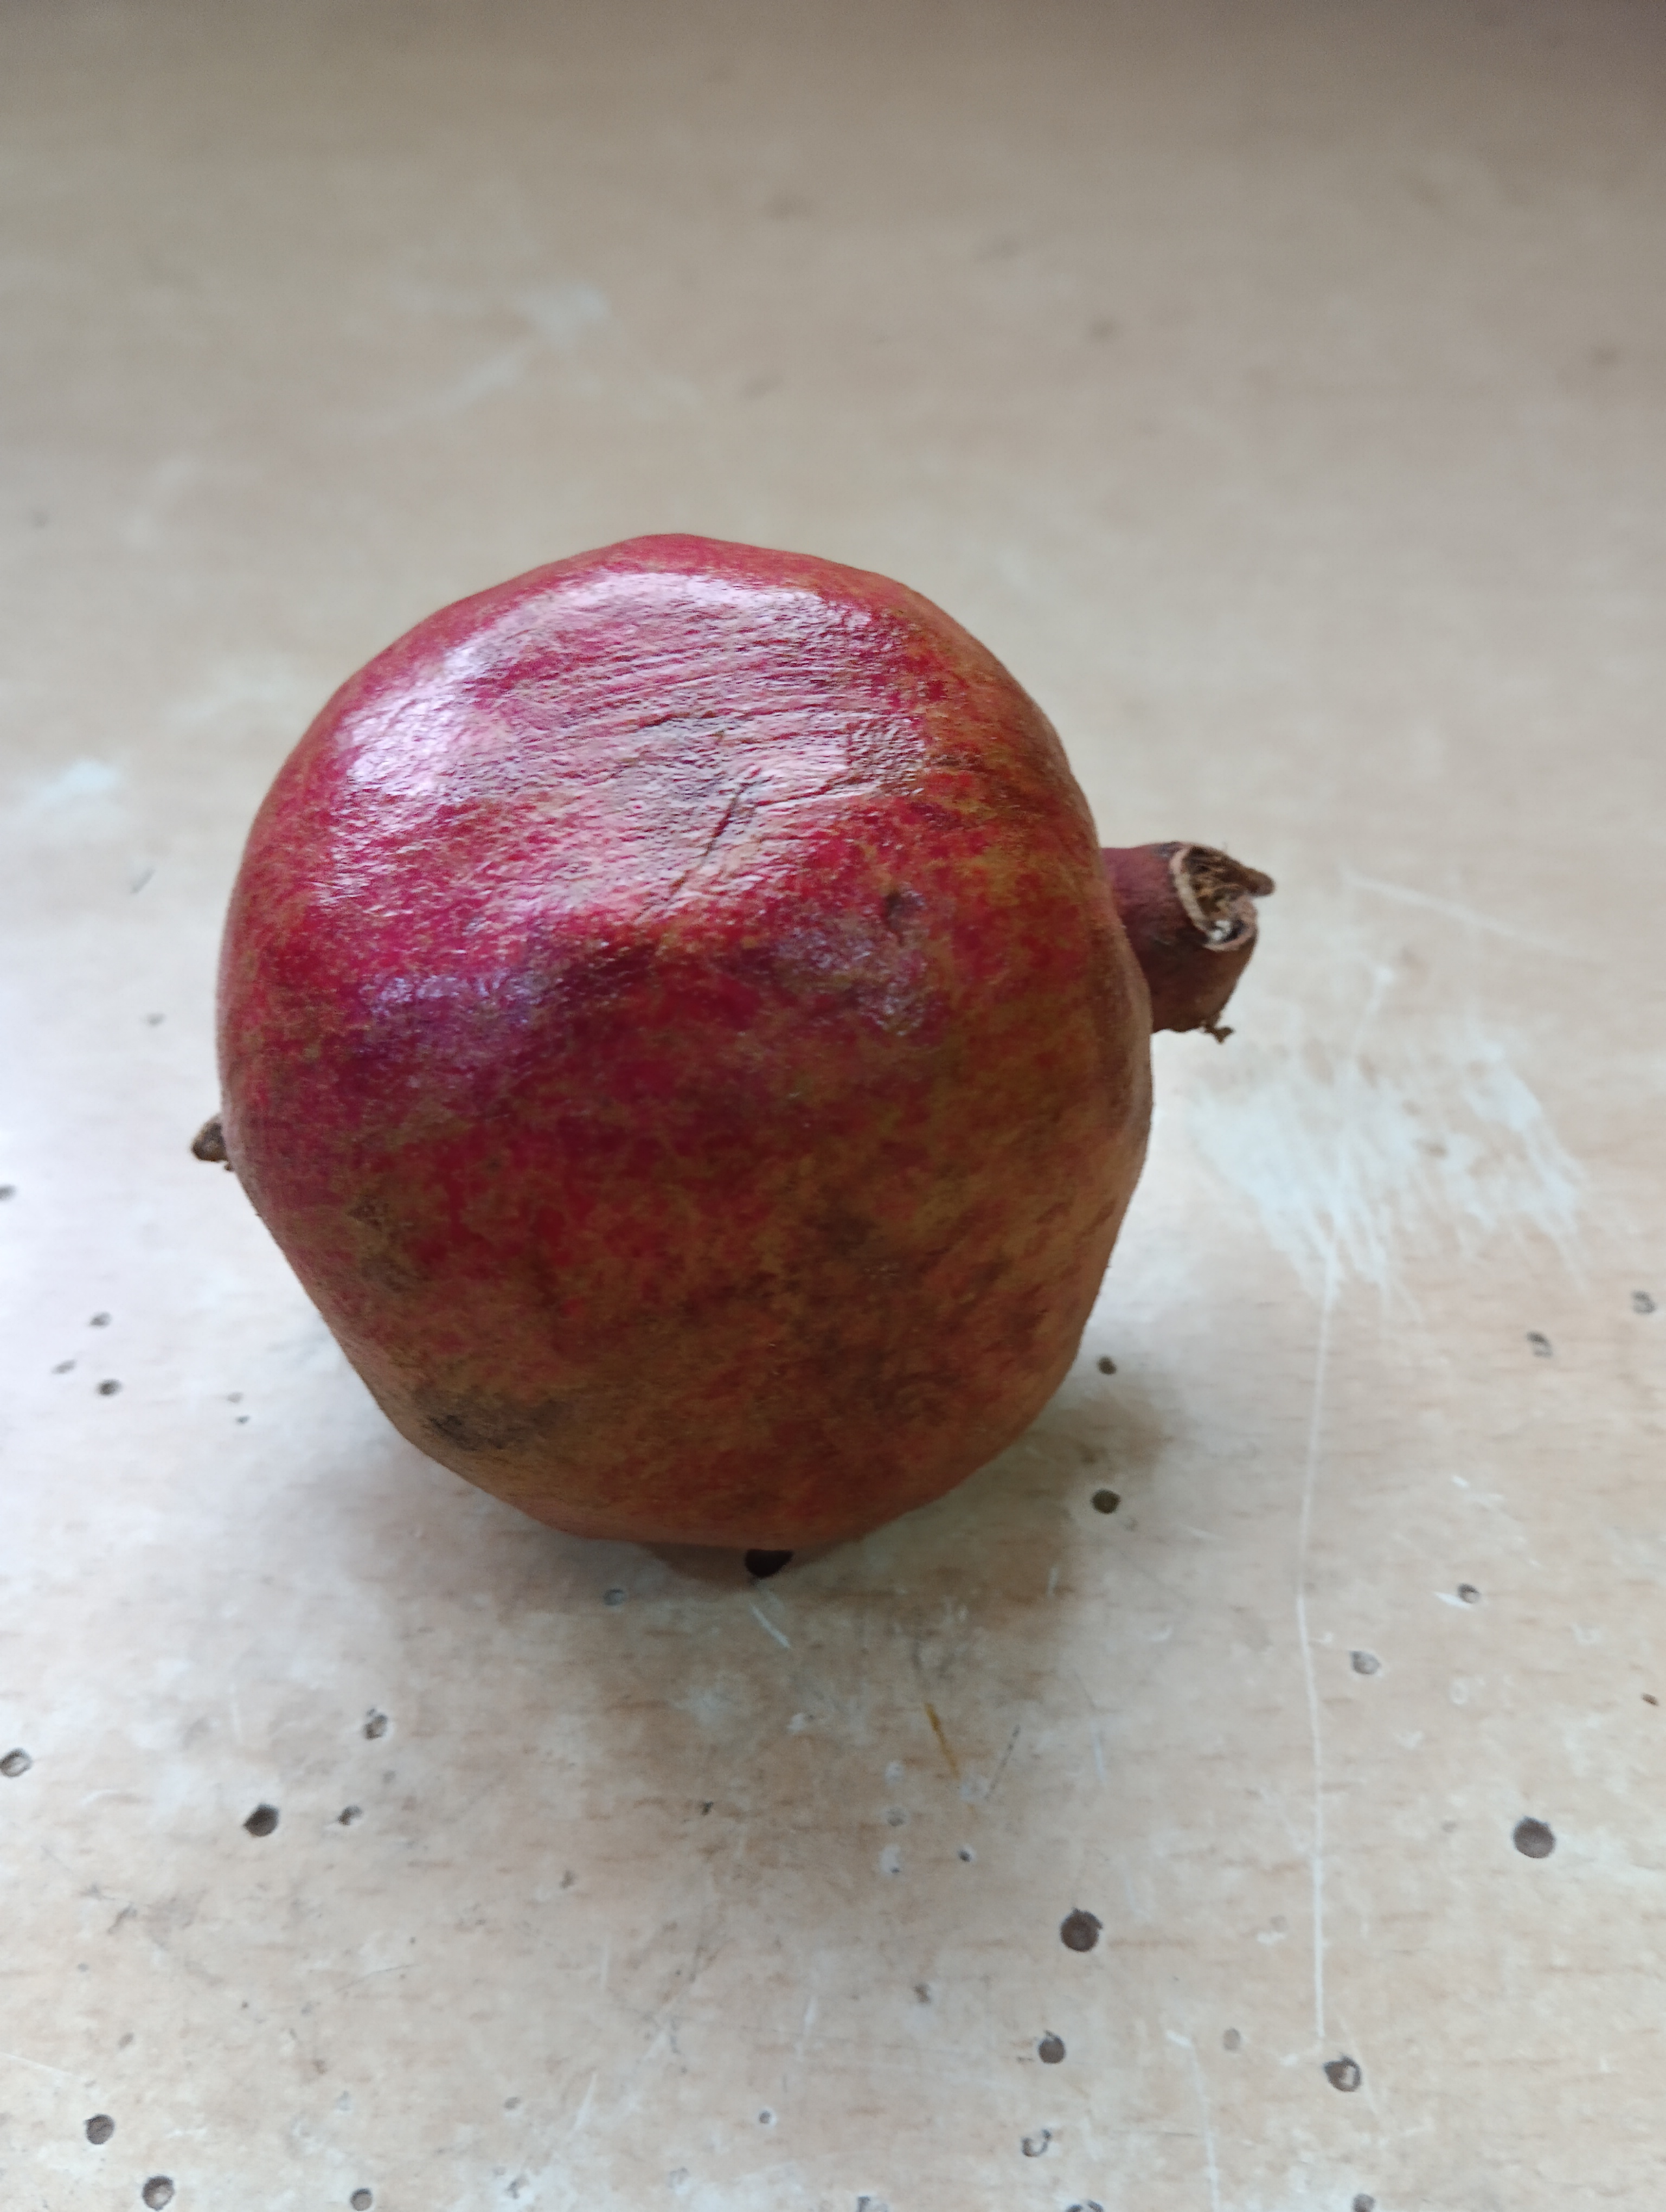
Label: No Defect